Bosnian-Herzegovinian Infantry

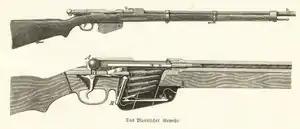
"Gewehr Mannlicher M 1890"

Bosnian infantry regiments had several uniform features which distinguished them from other units of the Austro-Hungarian army. The most distinctive of these garments was the Oriental fez, which was worn both on parade and in field uniform. The fez was made of reddish-brown felt and equipped with a tassel of black sheep's wool. This tassel was 18.5 cm long and mounted on a rosette fringes. The fez had to be worn so that the tassel was at the back. Officers and cadets usually wore standard Austrian military infantry rigid black caps or full-dress shakos. However, if officers were Muslim, they had the option of wearing the fez.